EGOT

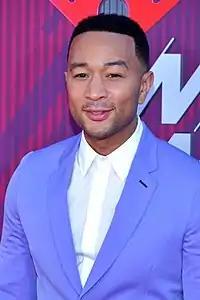
In 2018, John Legend became the fifteenth person to win all four awards, the first African American man, and first to have won both competitive Primetime and Daytime Emmy Awards.

American actor, comedian, and filmmaker Mel Brooks (born 1926) received his fourth distinct award in June 2001. Between 1968 and 2002, Brooks received a total of 11 awards. Brooks was the first person to win the Emmy as the first award, and the first winner to have won his Oscar for screenwriting. He is the only person to have won the Triple Crown of Writing, having won an Oscar, an Emmy and a Tony in writing categories.